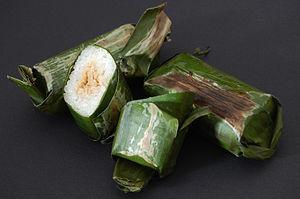
Le riz gluant, riz glutineux, riz collant ou riz doux, est une variété de riz produite et consommée en Asie. Il y est cultivé depuis près de 4 000 ans. Le riz gluant se caractérise par sa teneur nulle en amylose et par sa teneur élevée en amylopectine, qui sont les deux composants de l'amidon. L'amylopectine est à l'origine du caractère collant du riz gluant. Ce riz ne contient pas de gluten alimentaire et convient donc aux régimes sans gluten.